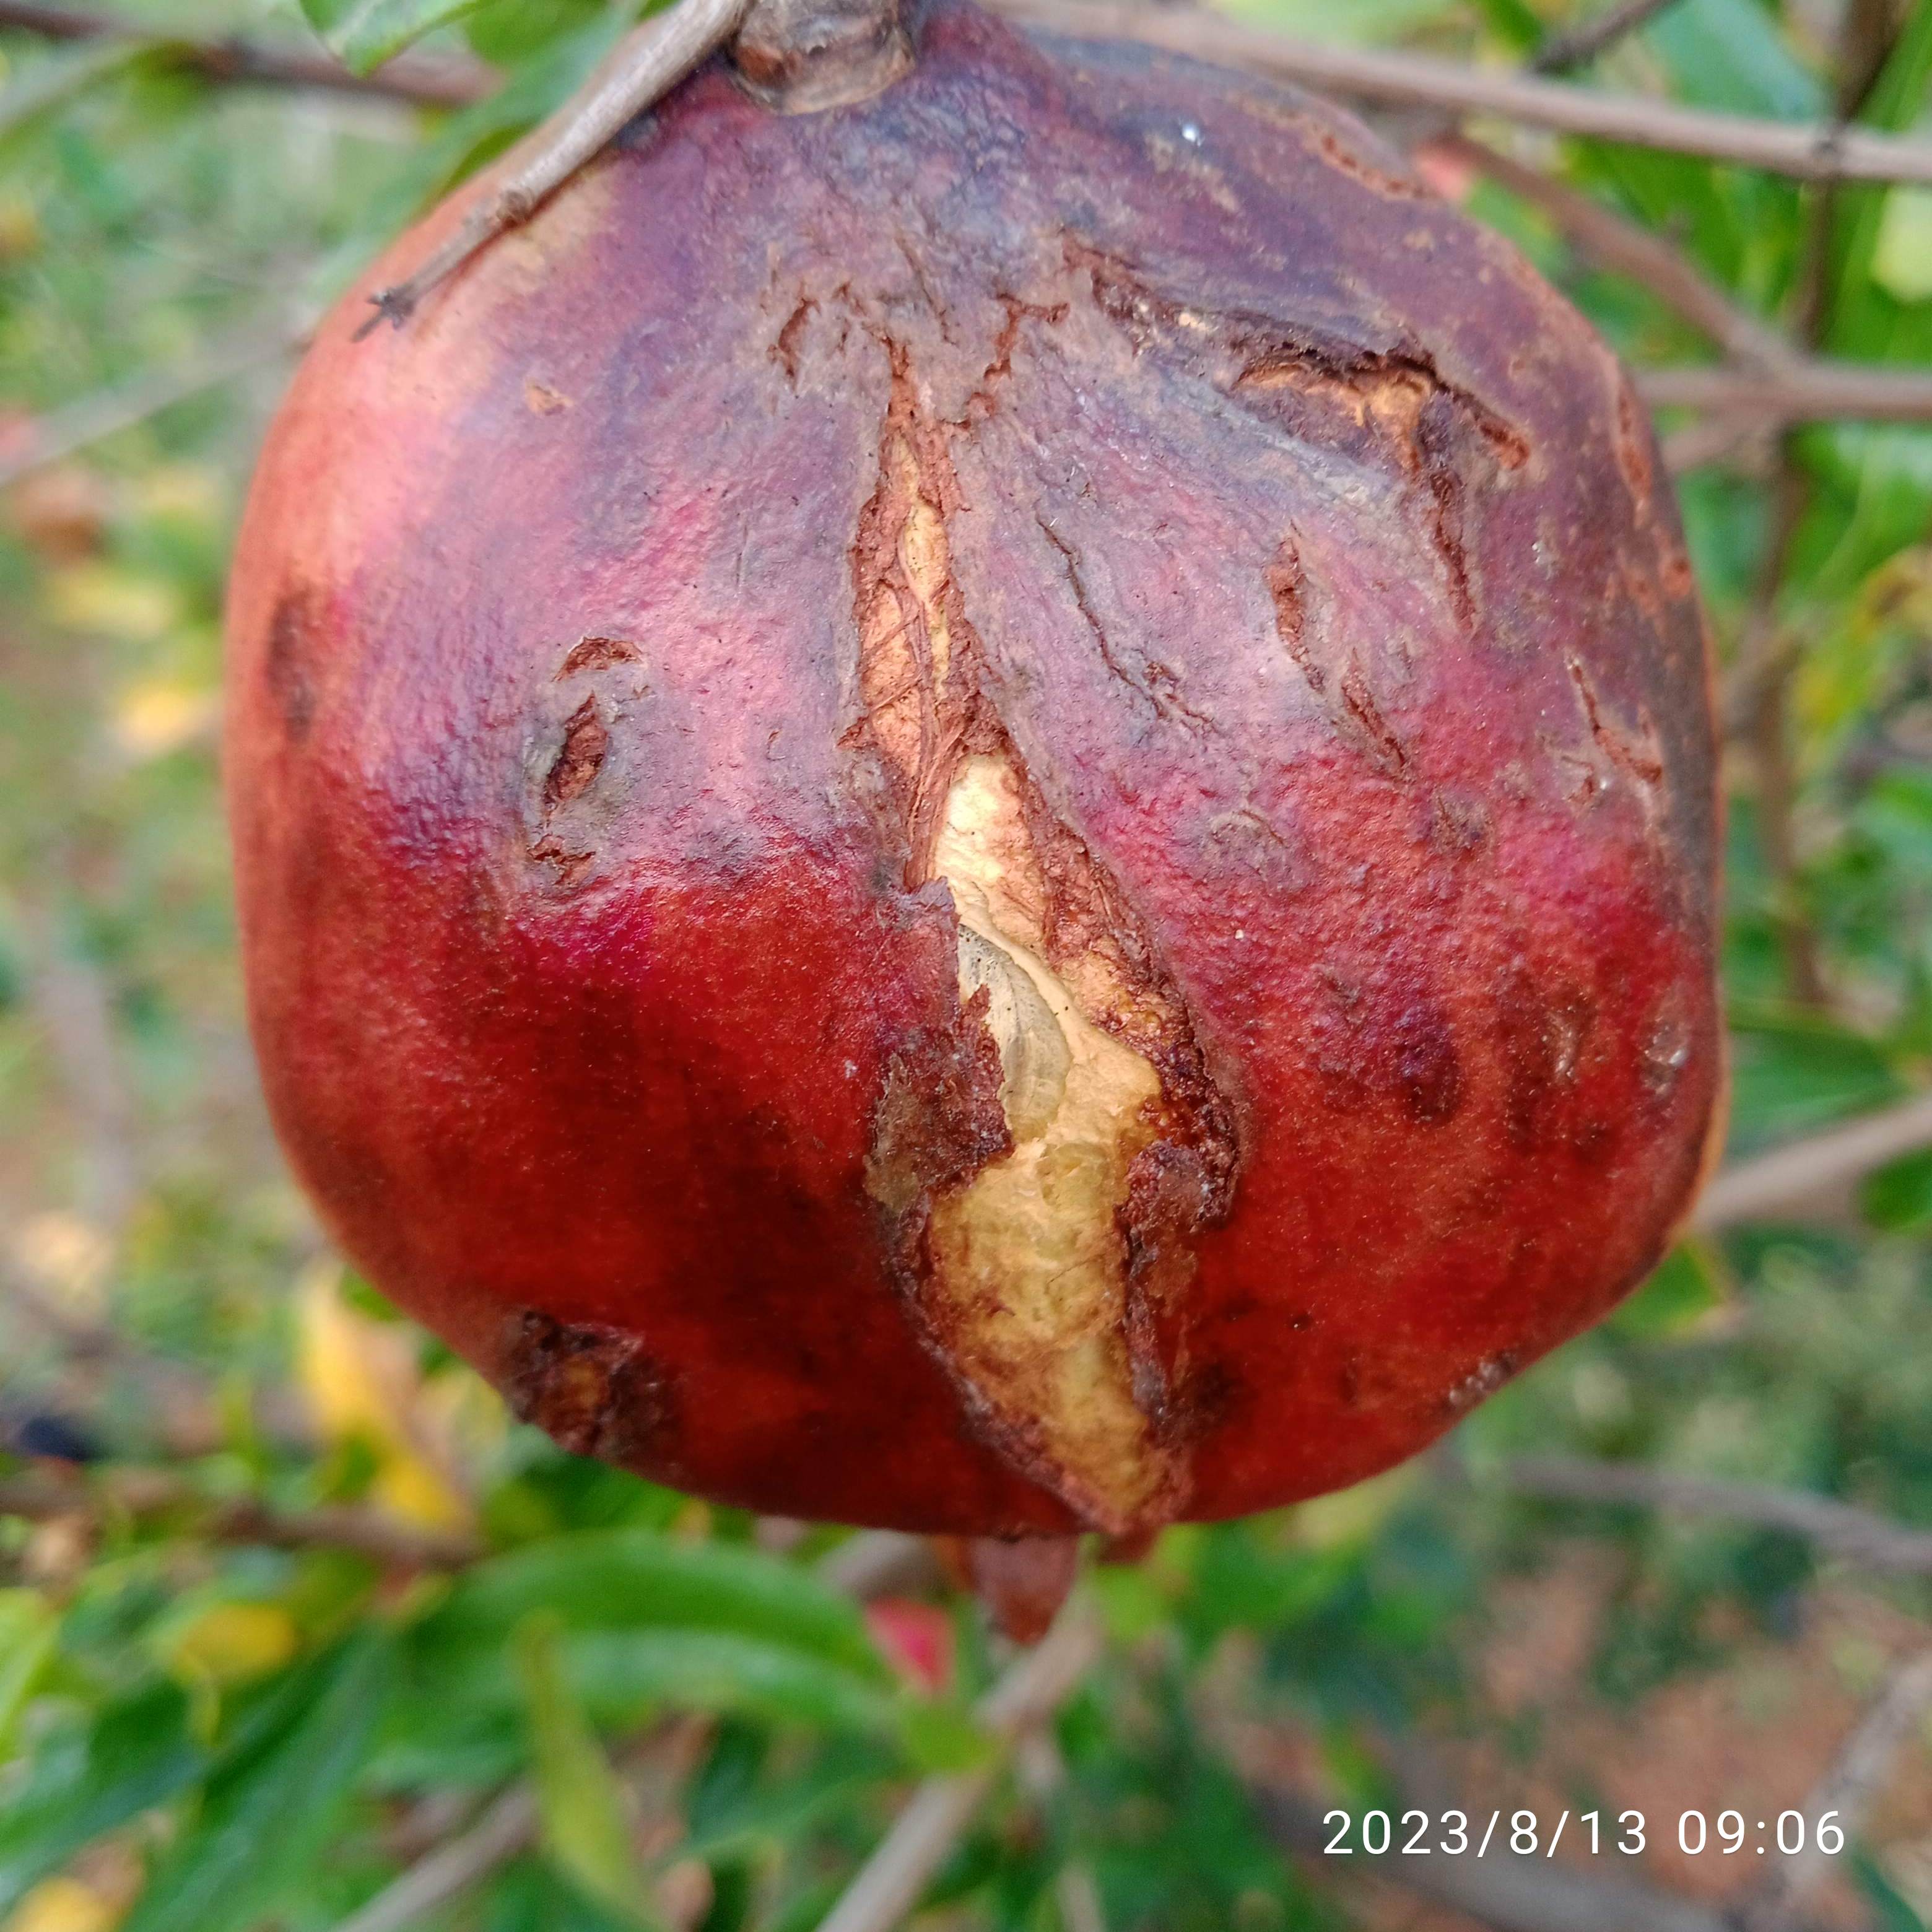
Label: Bacterial_Blight